Wiay, Outer Hebrides

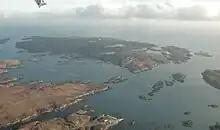
Wiay from the air with Peter's Port on Eilean na Cille in the foreground

It lies south-east of Benbecula and measures approximately . The island is very flat with fertile ground and sandy beaches to the west whilst the east is predominantly peat moorland with a rocky coastline incorporating many small islands and inlets. The highest point on the island is Beinn a’ Tuath which rises to . On the west side of the island are the ruins of an old cottage overlooking Bagh na Murla. The Eileanan Chearabhaigh lie to the north beyond Loch a' Laip.